Mohammad Ali Dadkhah

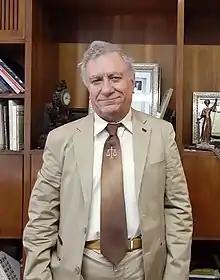
2019

Seyed Mohammad Ali Dadkhah is an Iranian human rights lawyer. He is a co-founder of the Defenders of Human Rights Center (DHRC), which has been repressed by the Iranian government. In the aftermath of Iran's disputed June 2009 elections, Dadkhah represented several jailed political and human rights activists. In July 2011, he was sentenced by the Iranian judiciary to nine years in prison for attempting to overthrow the ruling system, among other charges. His sentence was upheld in April 2012, and on 29 September, he was called to prison to begin his sentence.